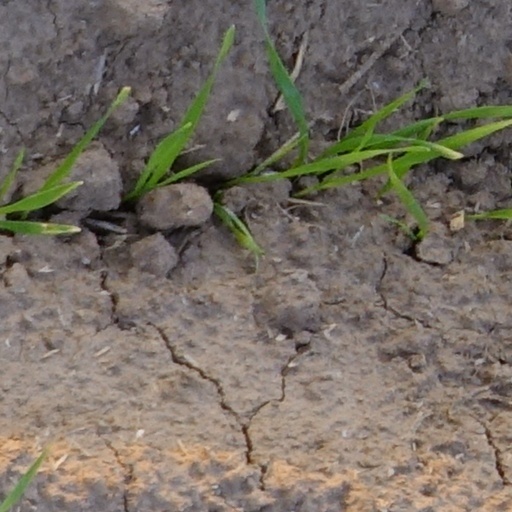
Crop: wheat